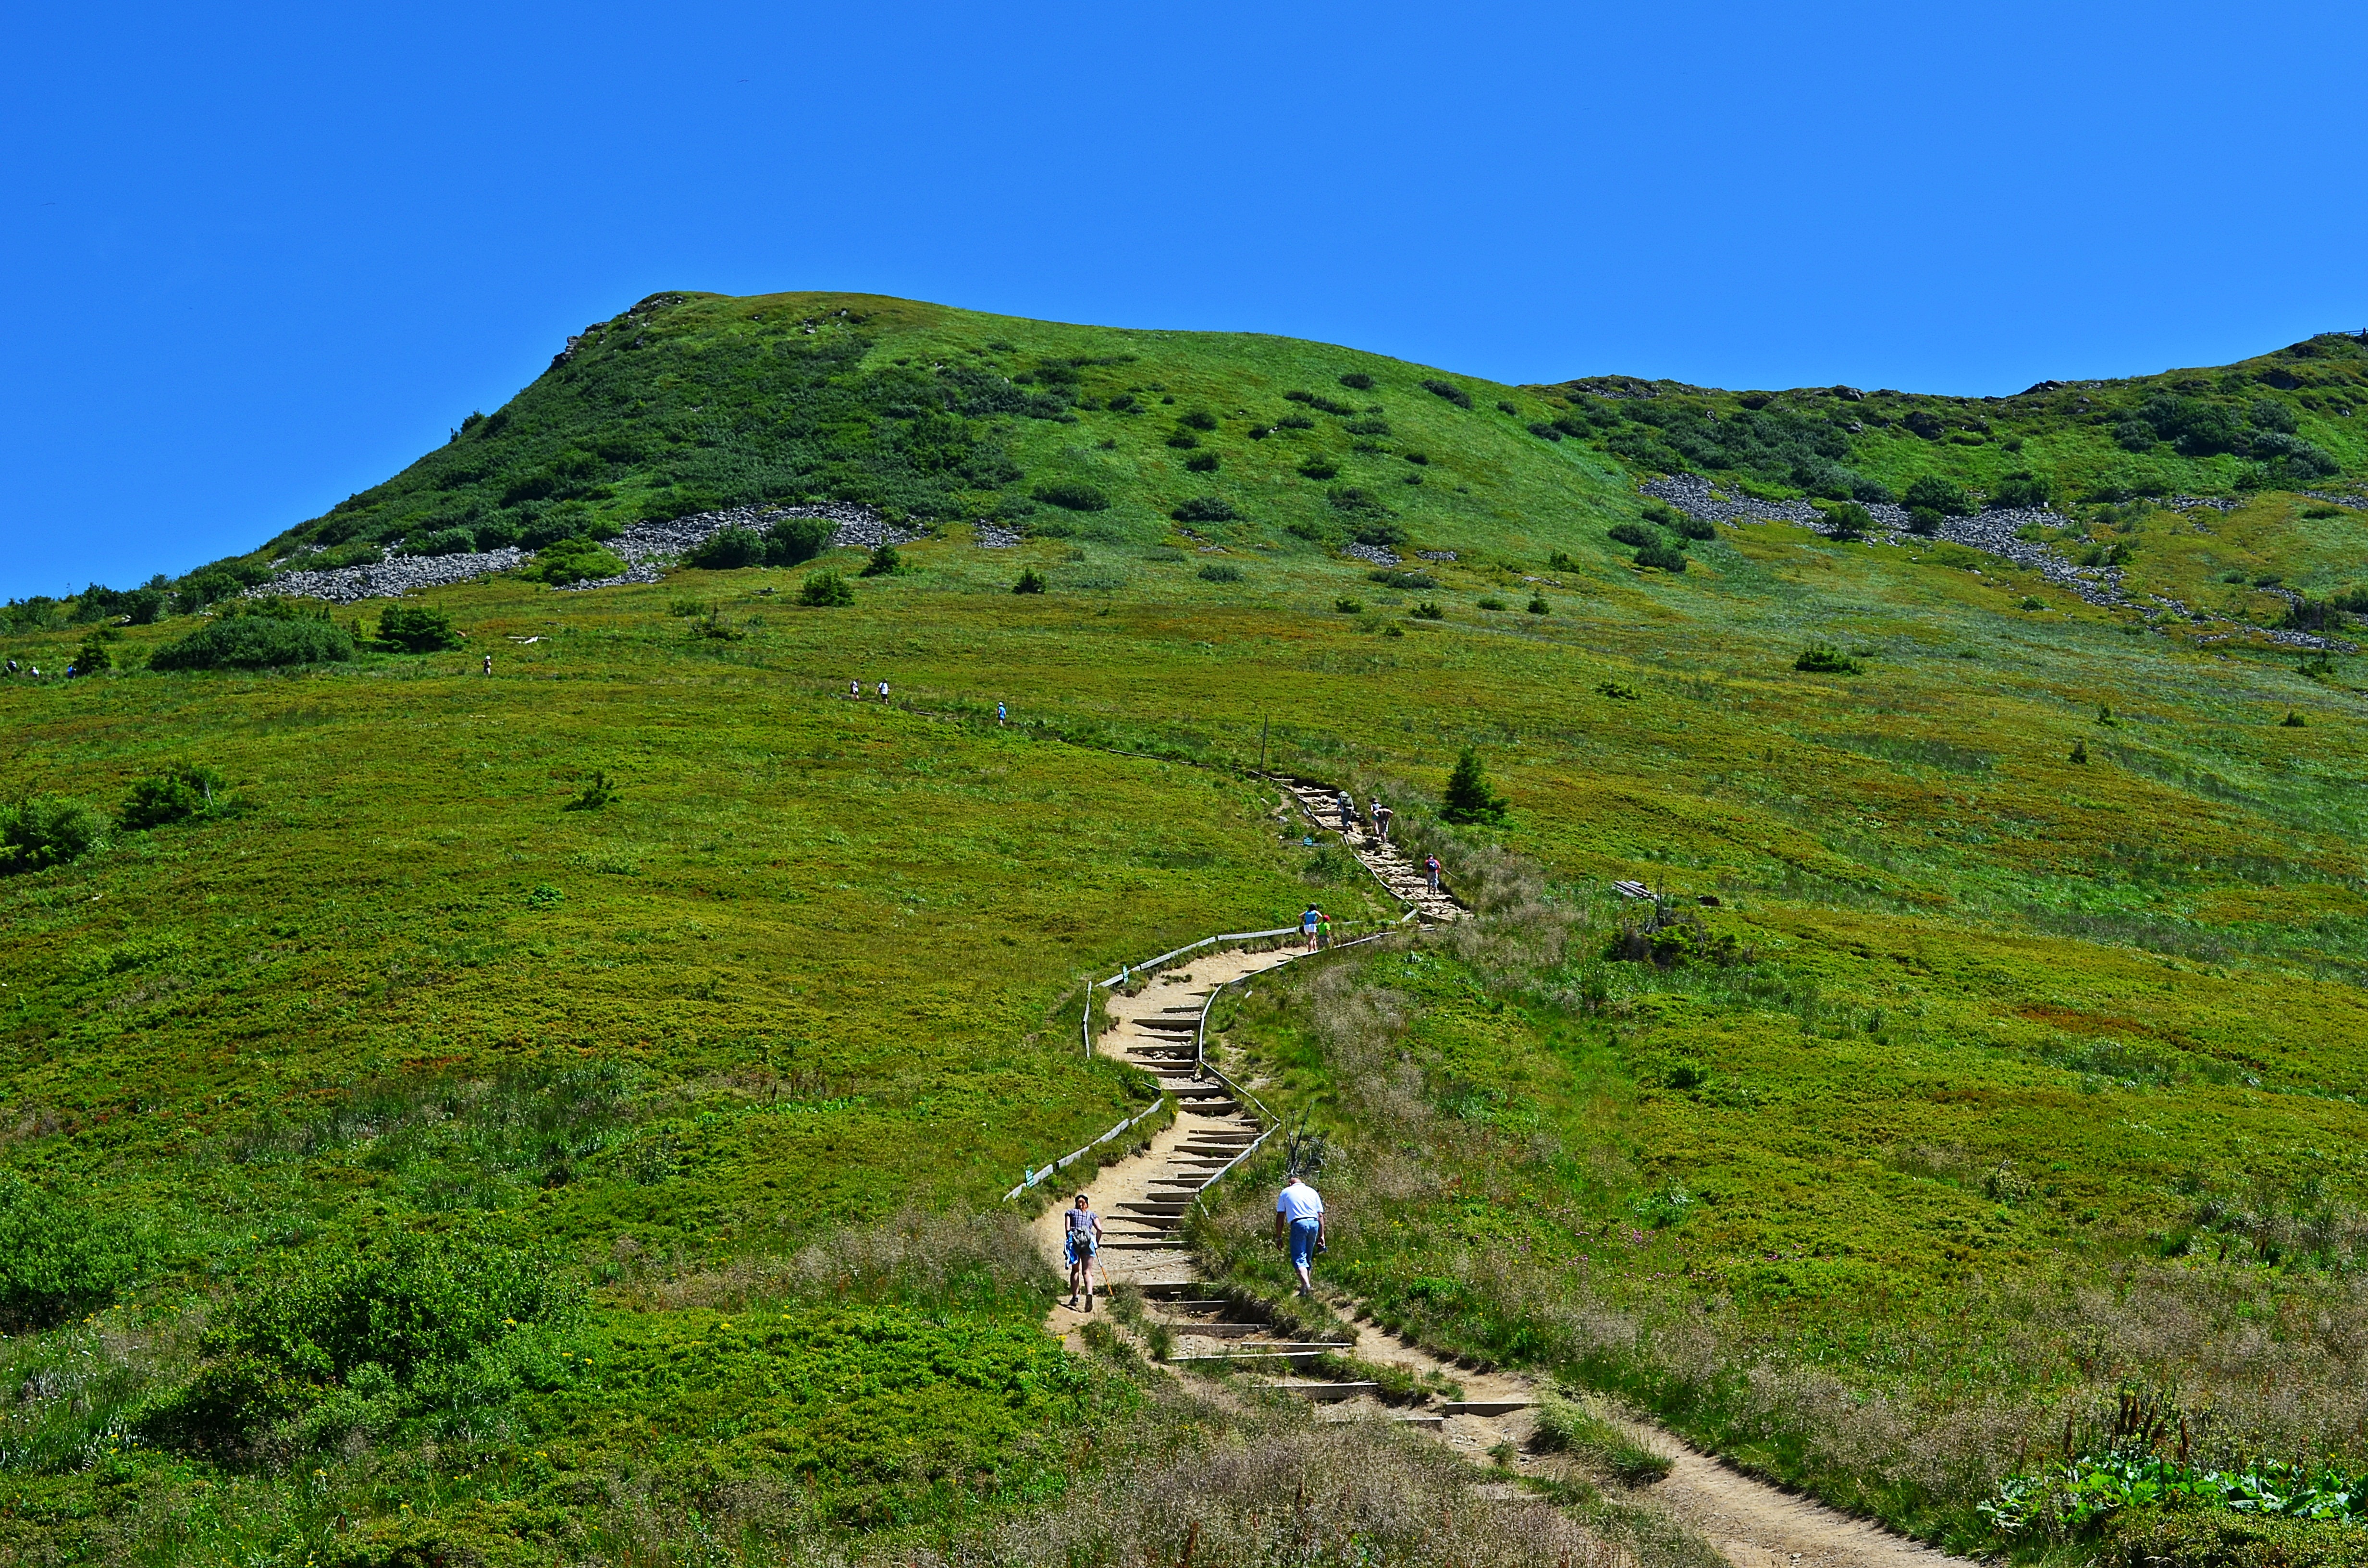
landscape, tree, nature, forest, grass, wilderness, walking, mountain, sky, trail, field, meadow, hill, adventure, view, valley, mountain range, panorama, summer, travel, green, pasture, holiday, blue, colorful, tourism, highland, terrain, ridge, plain, blue sky, top view, sunny, colors, holidays, mountains, grassland, poland, plateau, fell, habitat, the sun, time of year, ecosystem, tops, the silence, peace of mind, rural area, landform, bieszczady, mountain pass, the horizon, natural environment, geographical feature, mountainous landforms